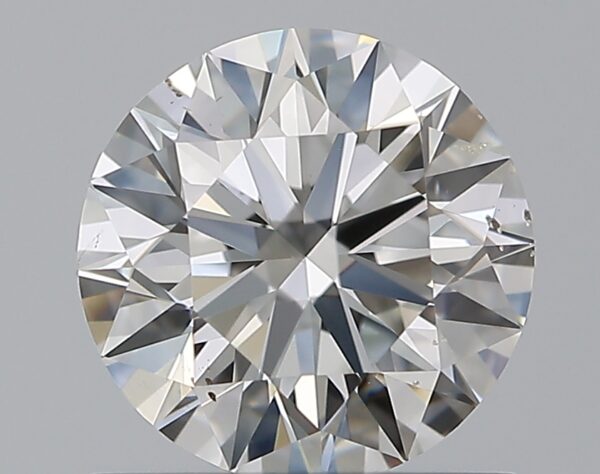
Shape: round
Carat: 0.9
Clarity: SI1
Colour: G
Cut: EX
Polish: EX
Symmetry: EX
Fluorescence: N
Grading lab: GIA
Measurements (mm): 6.18 x 6.23 x 3.82